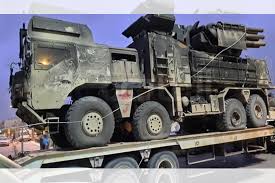
Label: Air Defense